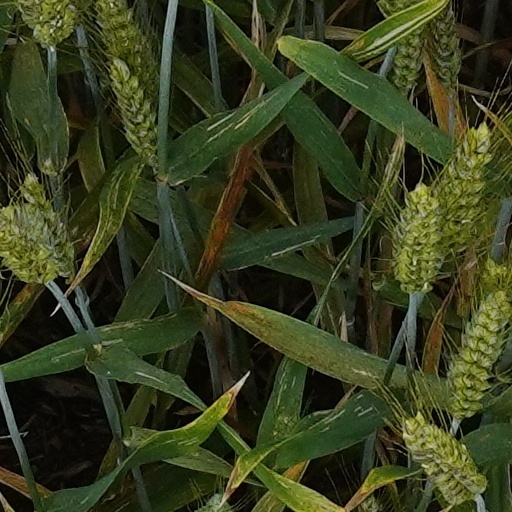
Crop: wheat